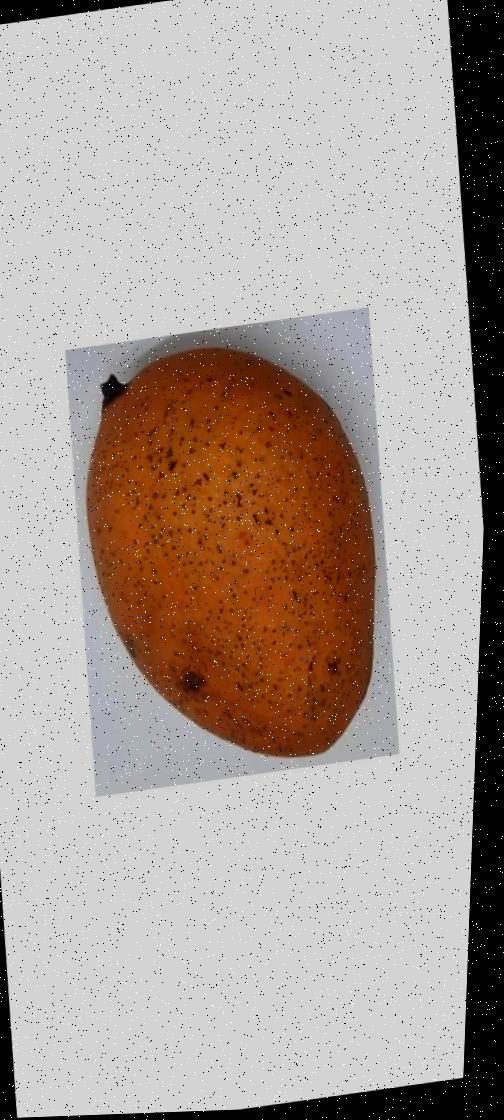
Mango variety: Ashshina Classic